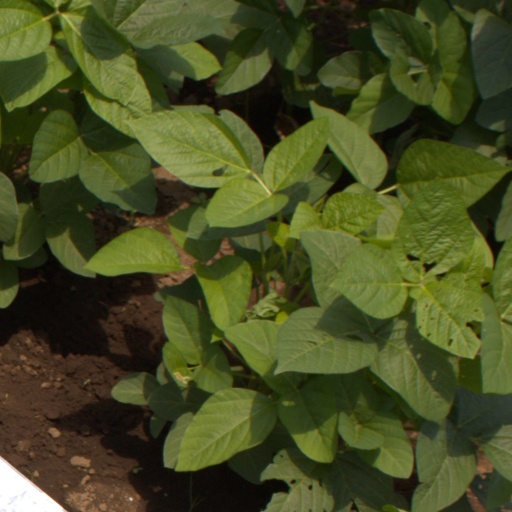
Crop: soybean